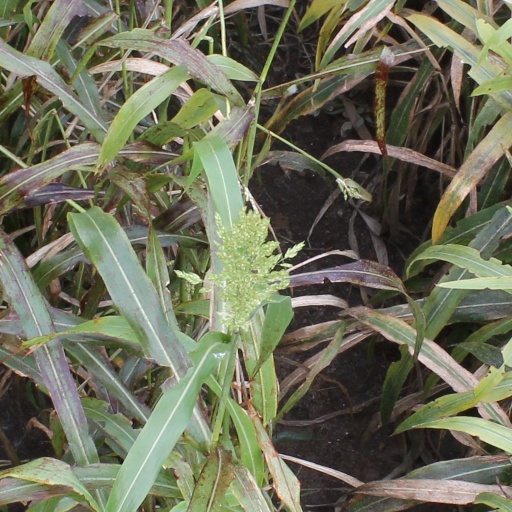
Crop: sorghum